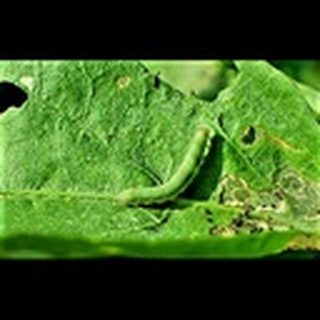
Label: cotton_army_worm